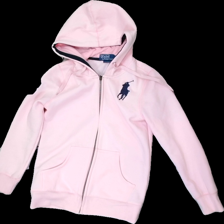
View: front
Type: Hoodie
Category: Ladies
Brand: Ralph Lauren
Colors: Blue, Pink
Material: 75% polyester 25% Cotton
Pattern: Logo print
Cut: None
Size: L
Season: All
Stains: Minor
Price range: 50-100
Recommended usage: Export
Description: Several stains